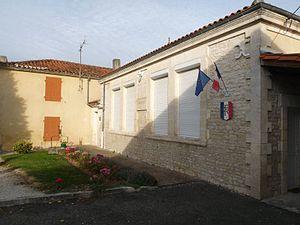
mairie de LA Tâche, Charente, France
La Tâche est une commune du Sud-Ouest de la France, située dans le département de la Charente.